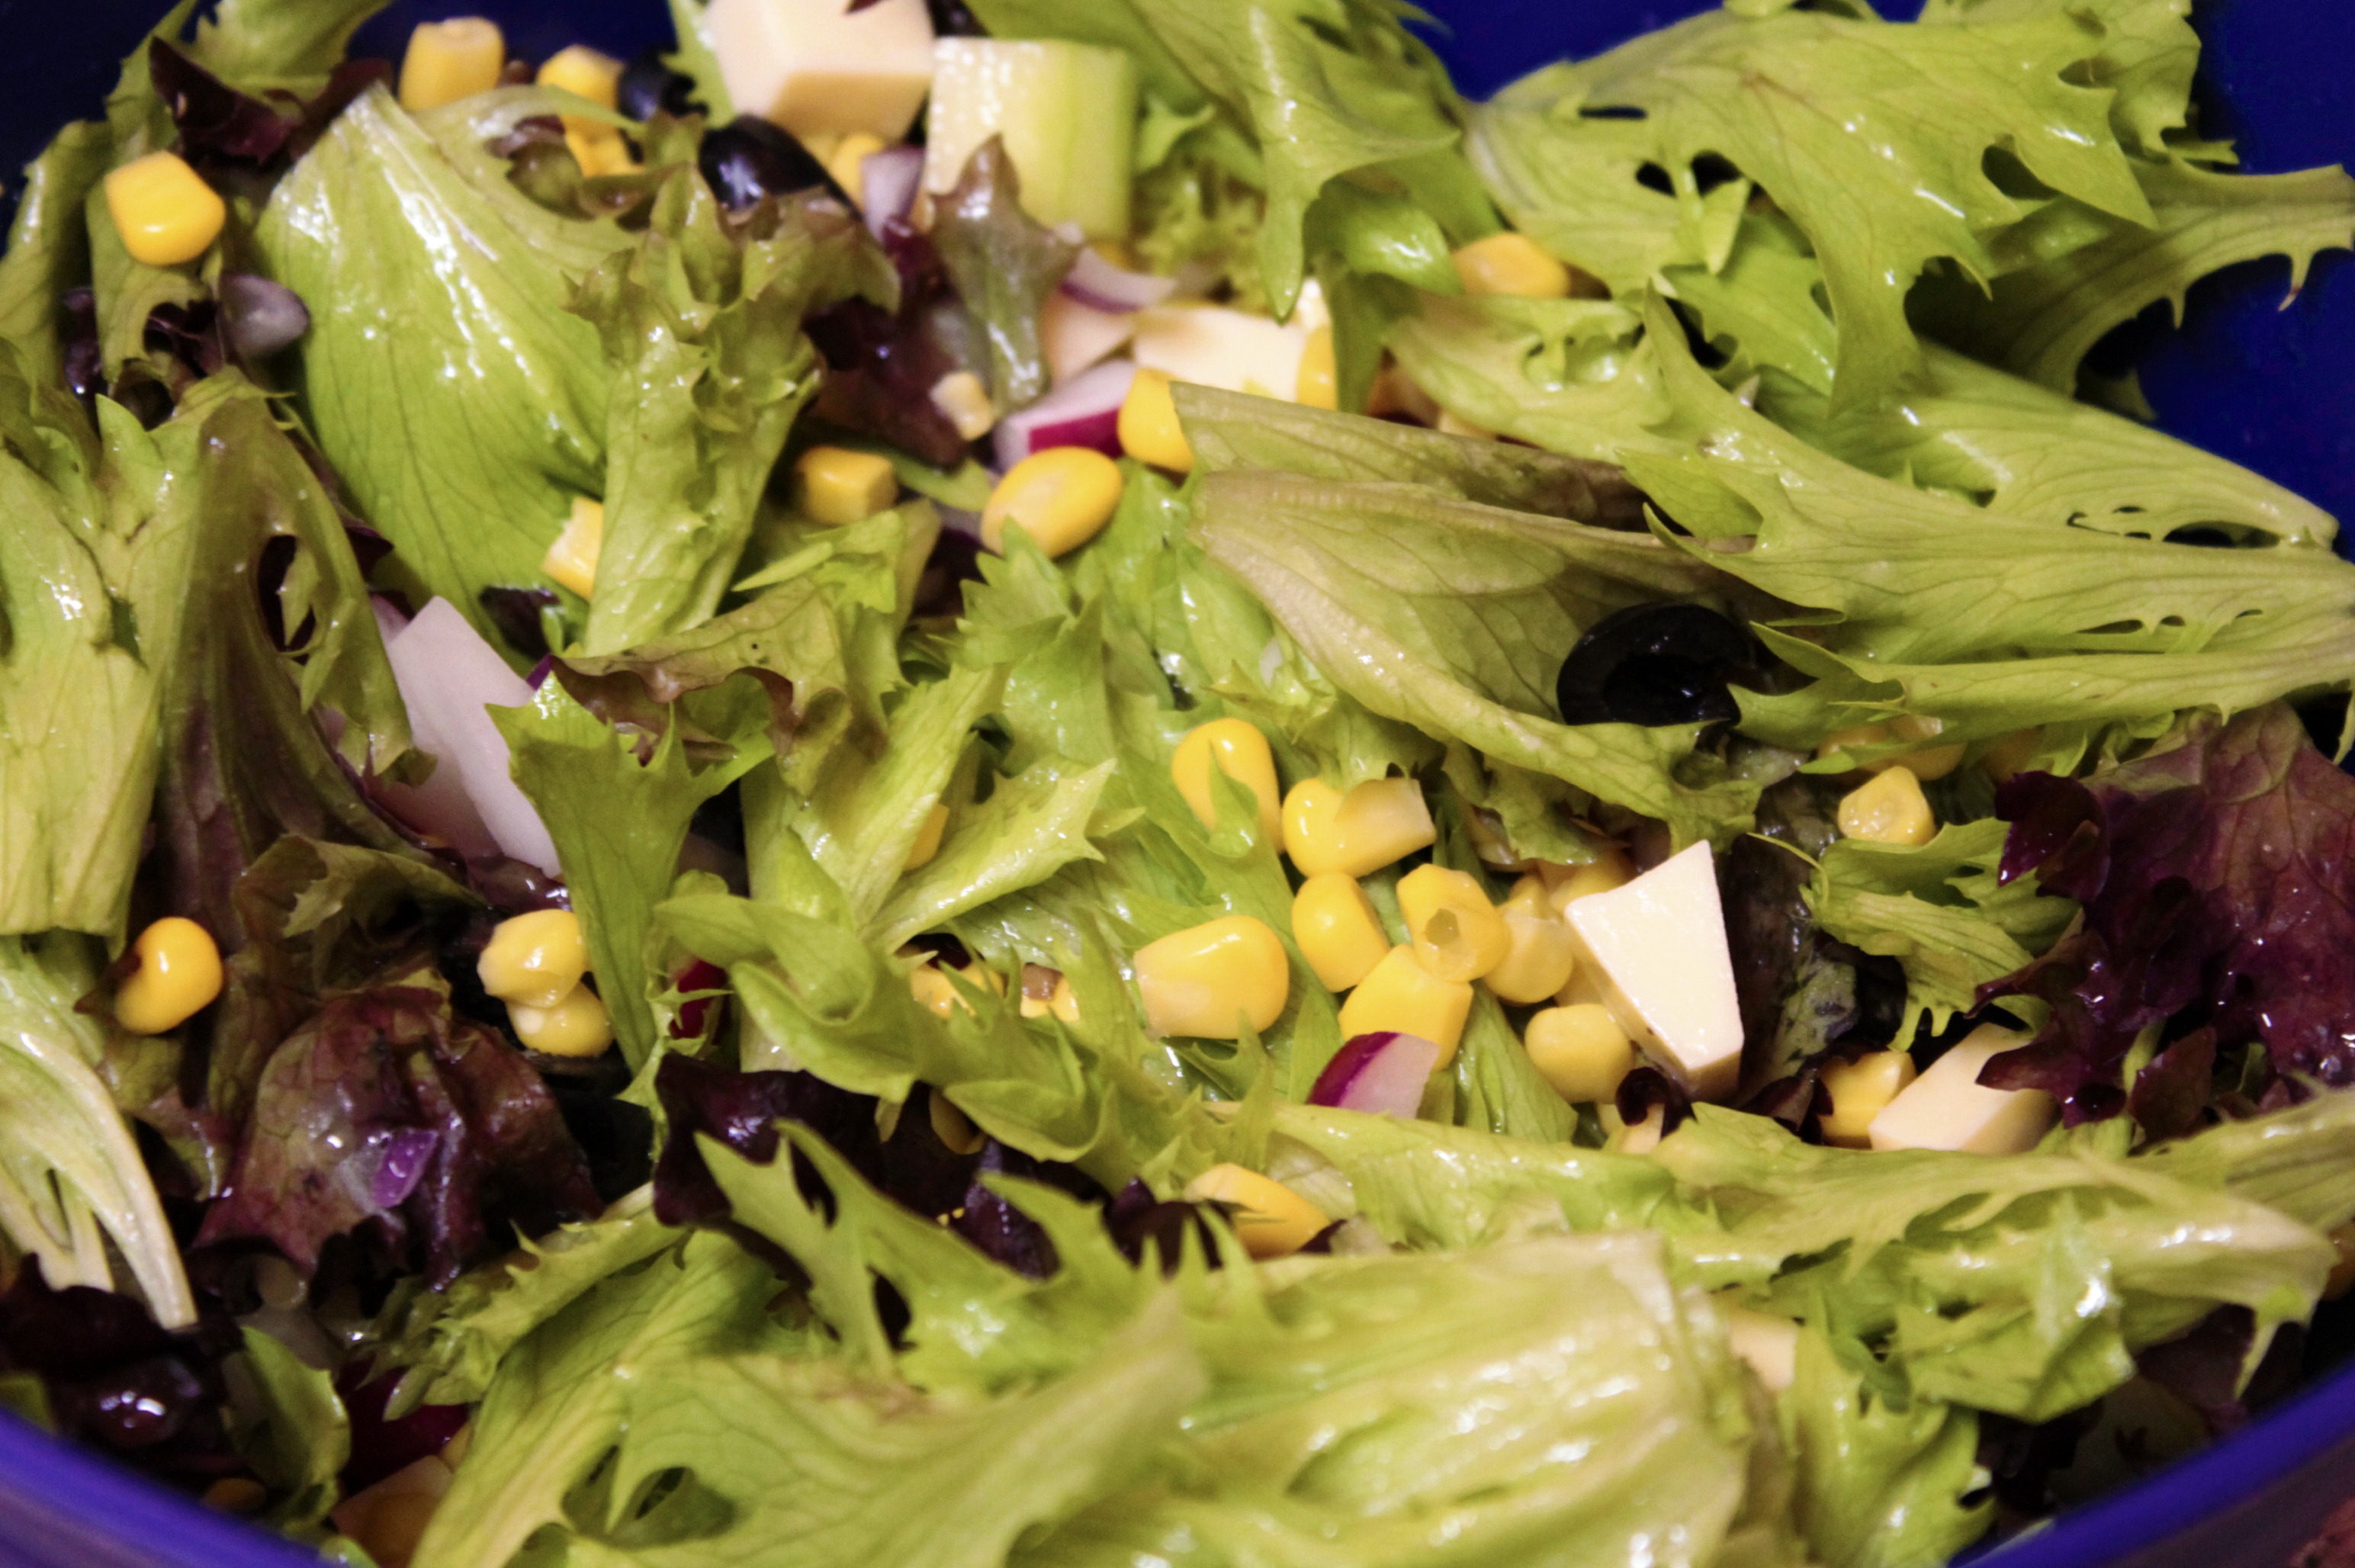
dish, meal, food, salad, green, produce, vegetable, healthy, rocket, vitamins, frisch, leaf vegetable